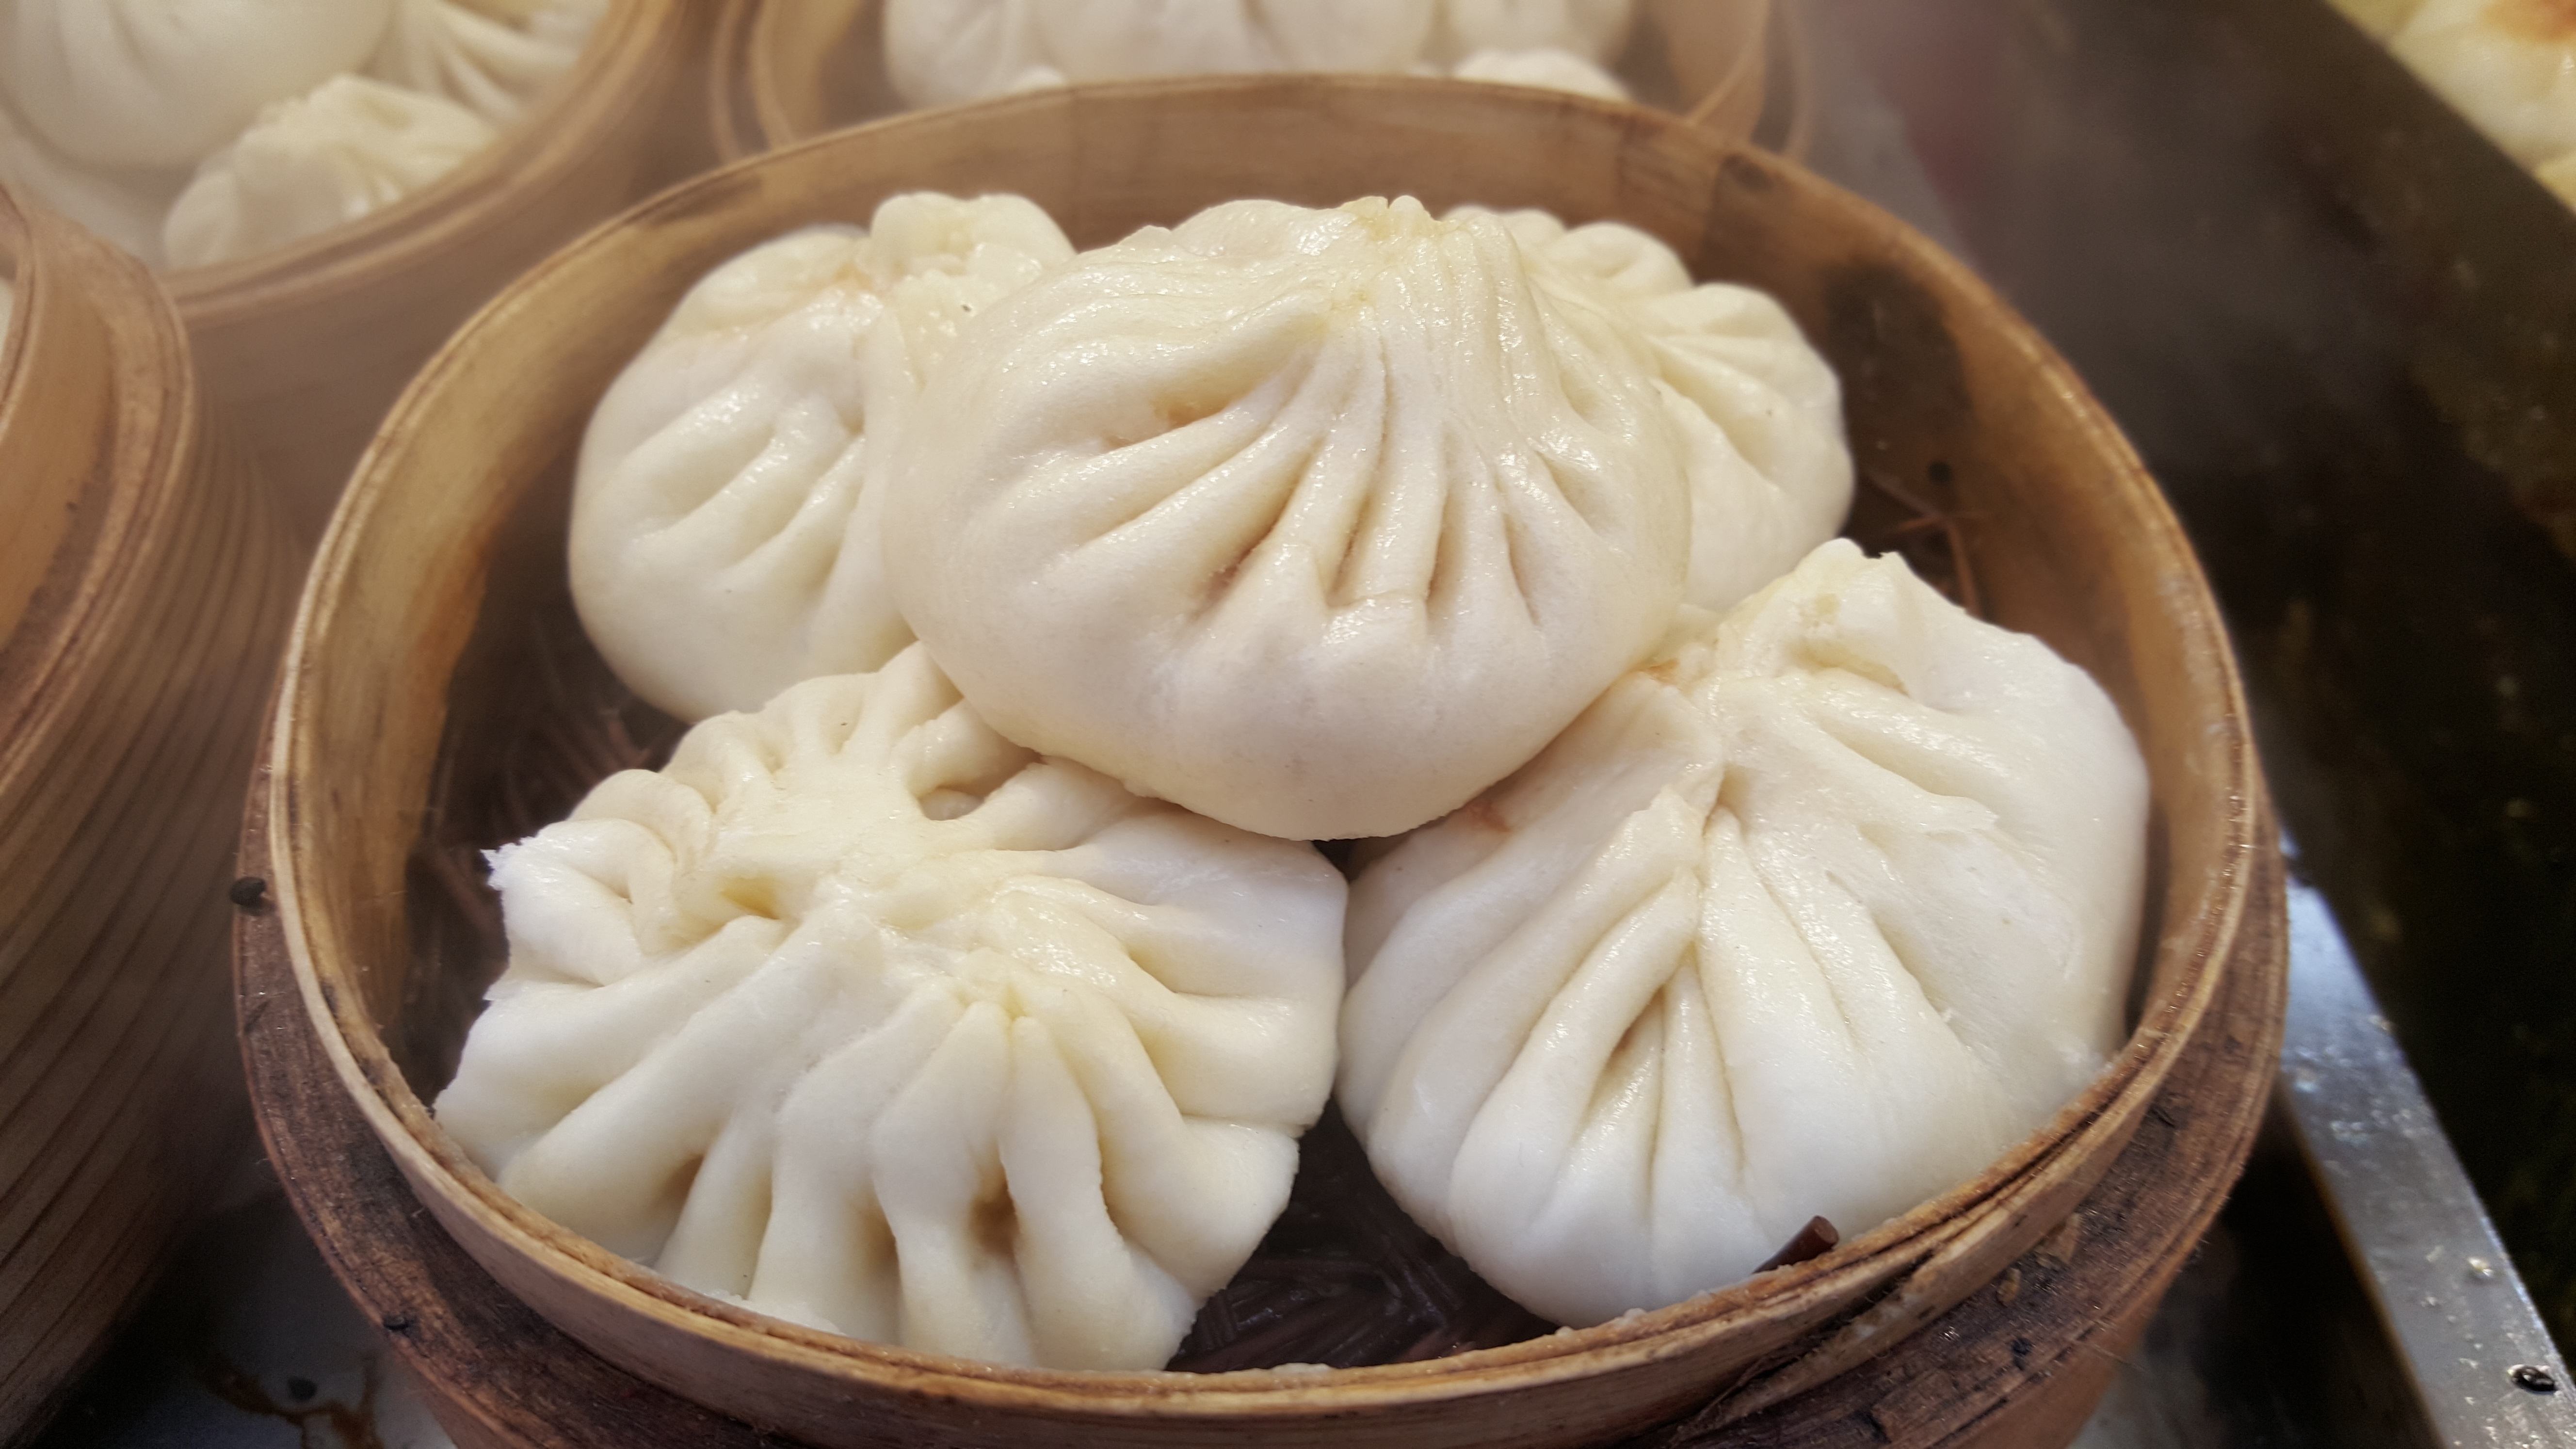
dish, food, produce, dessert, cuisine, asian food, street food, dumpling, flavor, raw food, fresh food, chinese food, dim sum, steamed stuffed bun, xiaolongbao, momo, jiaozi, khinkali, baozi, buuz, mandu, shumai, mongolian food, nikuman, cha siu bao, siopao